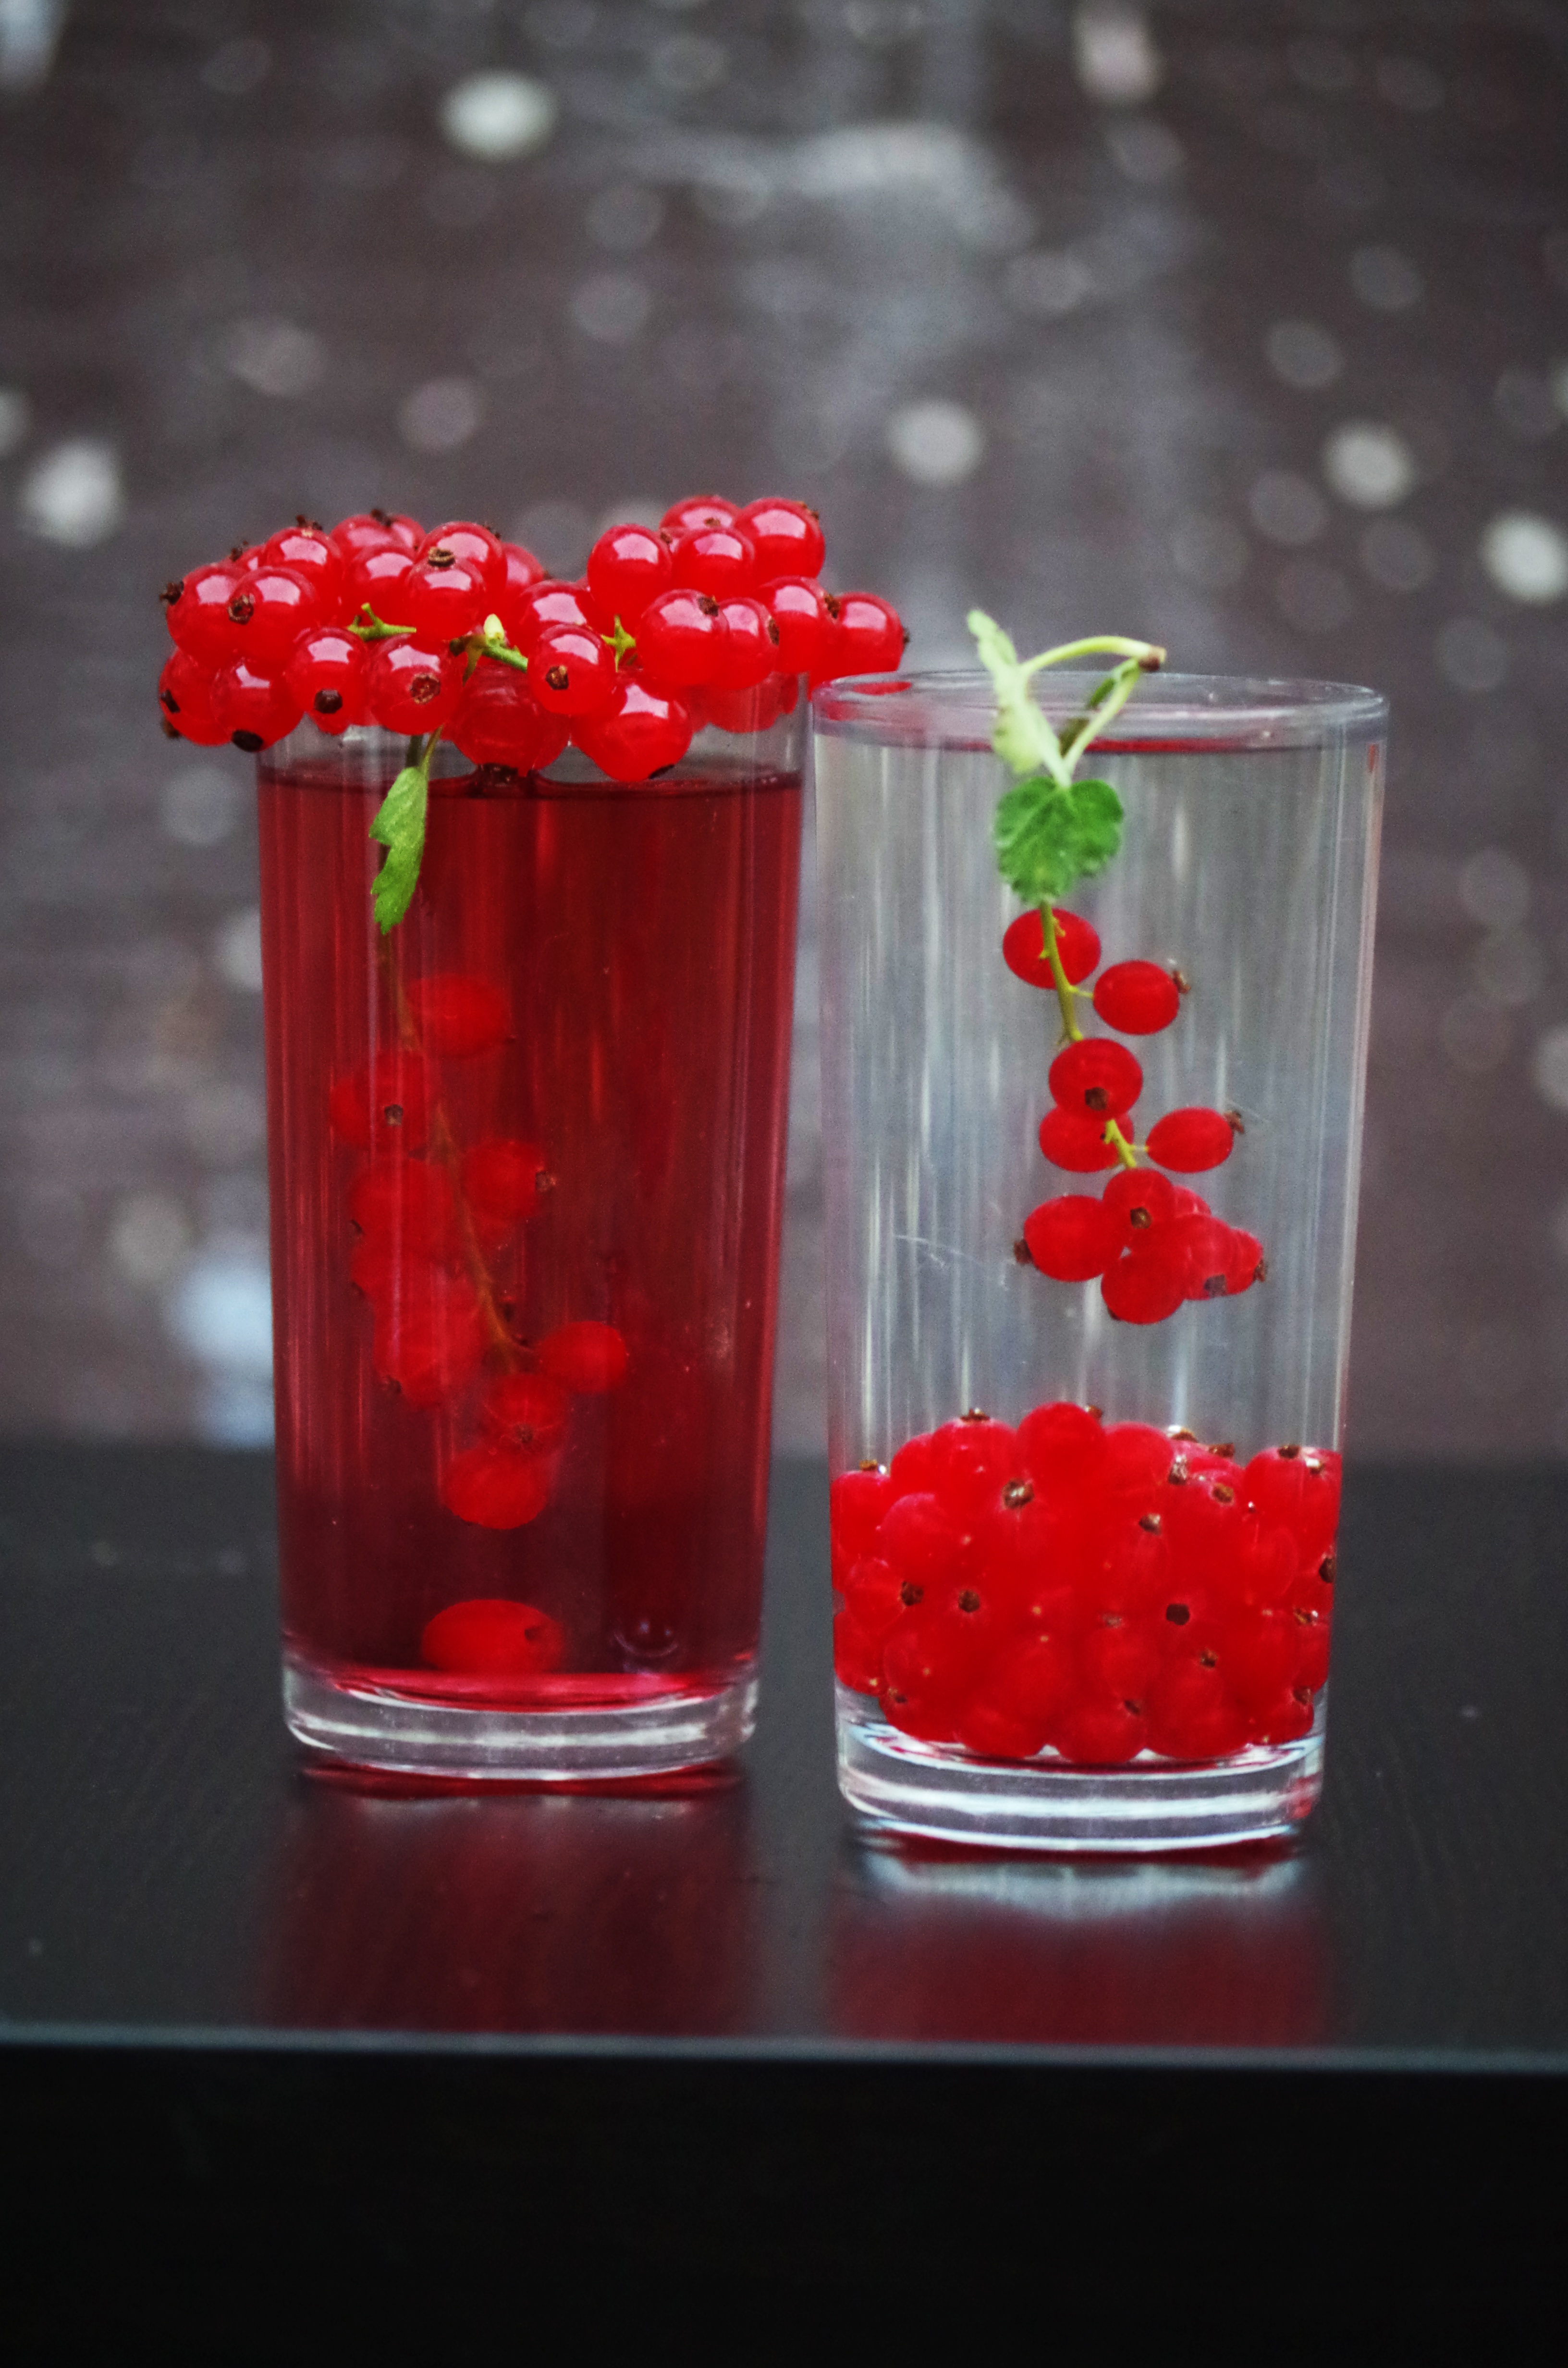
fruit, berry, flower, petal, glass, red, produce, color, drink, garden, healthy, lighting, health, cocktail, strawberry, strawberries, bunch of grapes, currant